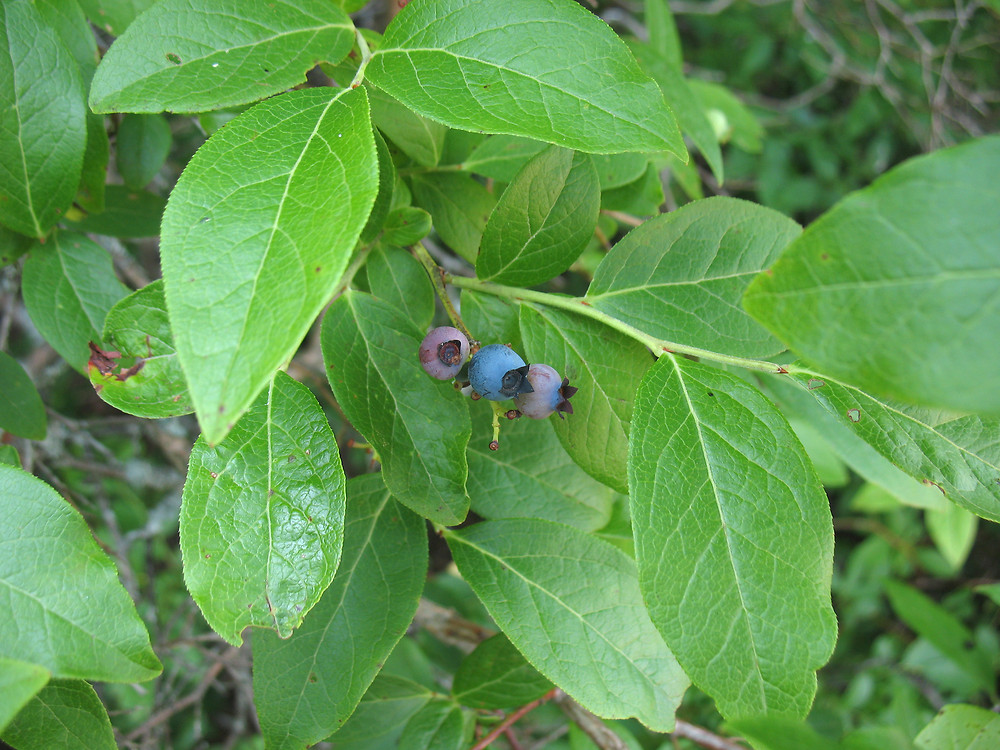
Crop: corn
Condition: blight